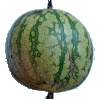
Label: Watermelon 1